Triangular face

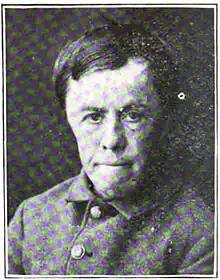
Man with a triangular face

A triangular face, in the simplest sense, is a human face shape with a lower half that becomes relatively thin, approaching an appearance of a triangle with a tip facing downwards. It is not necessarily caused by any disease, but is common in individuals with Osteogenesis Imperfecta.